Flight of Refugees Across Wrecked Bridge in Korea

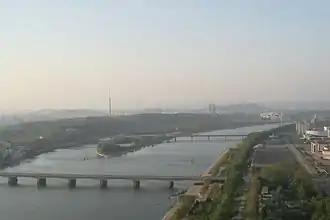
scenic photo of a river as it passes through a city

Flight of Refugees Across Wrecked Bridge in Korea is a Pulitzer Prize-winning photograph by Associated Press photographer Max Desfor, taken on December 4, 1950, at the destroyed Taedong Bridge over the Taedong River near Pyongyang, North Korea. Desfor was covering the Korean War at the time.